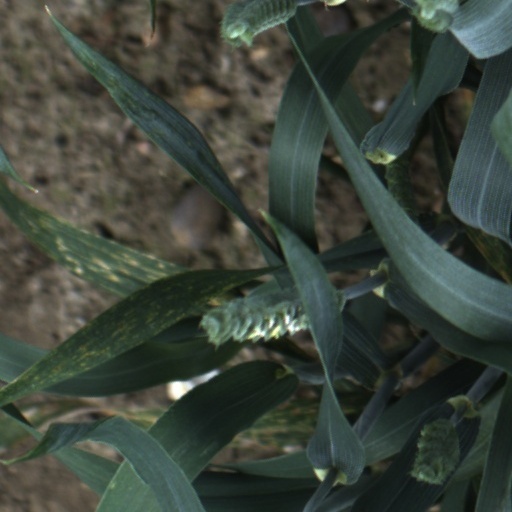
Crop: wheat